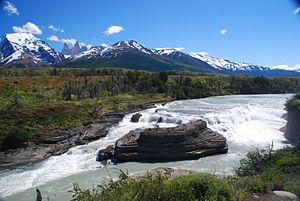
Le Río Paine est un cours d'eau situé à l'intérieur du parc national Torres del Paine, dans la province de Última Esperanza, dans la XIIᵉ région de Magallanes et de l'Antarctique chilien, au sud du Chili. Le cours du río Paine borde le massif del Paine. En langue Tehuelche, parlée par les premiers habitants de la région, Paine signifie « bleu ».